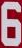
Number: 6